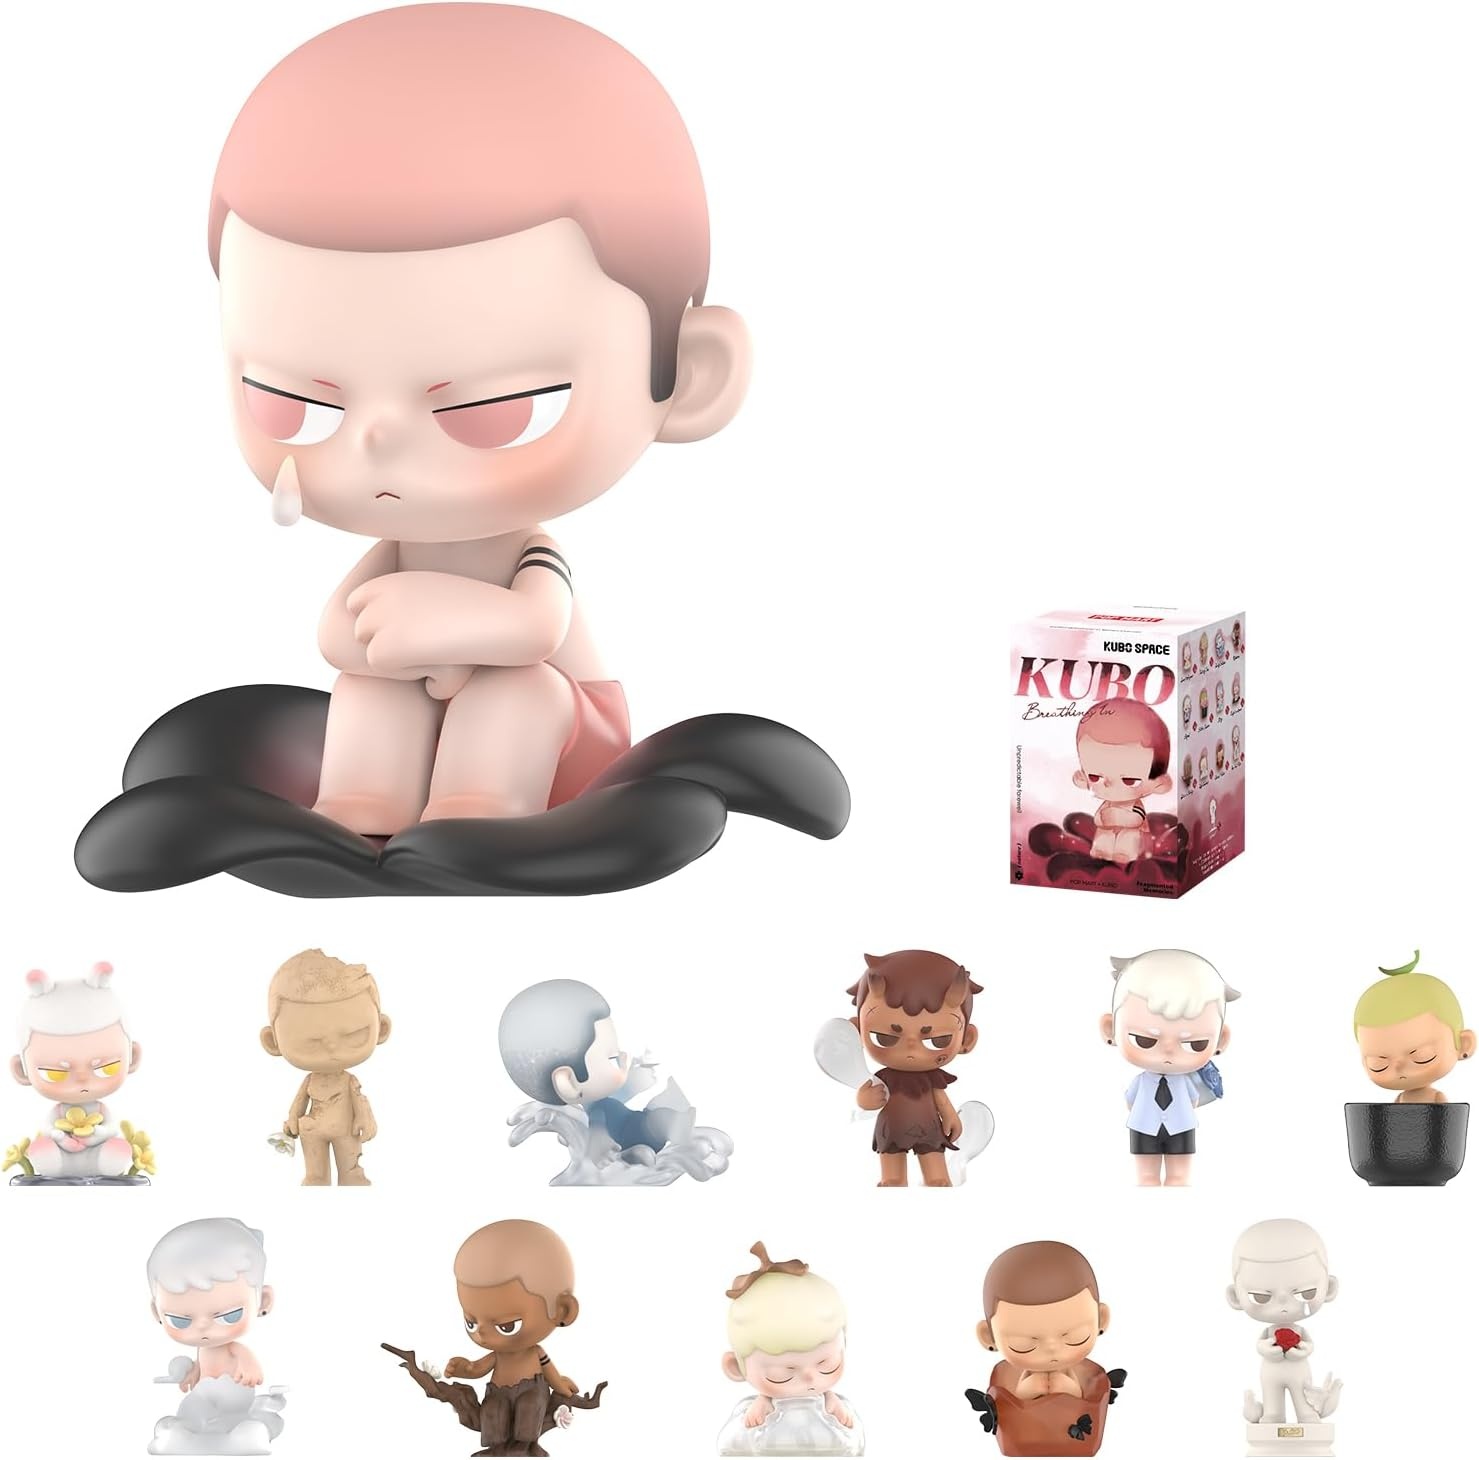
POP MART Kubo Breathing in Series Blind Box Figures, Random Design Action Figures Collectible Toys Home Decorations, Holiday Birthday Gifts for Girls and Boys, Single Box
About this item POP MART KUBO Breathing In Series: The blind box contains a random figure from a specific series. Each blind box only contains one figure. No one, including us, knows what's inside. This collection contains 12 blind box figures, one of them might be the secret edition. Random Design: Blind boxes are fully random and we cannot accept requests for specific items. There chances of getting the secret edition are usually 1/144. When purchasing the whole set, there will be no duplicates figures. Ideal Gift Choice: These figures are the perfect gift for any occasion, be it Children's Day, Christmas, Halloween, Thanksgiving, or New Years. A piece of art expressing deep feelings and complicated emotions, it's also a wonderful home decor gift for your family or friends. Materials and Safety: Standing between 2.6 to 3.7 inches in height, each figure is crafted from premium materials including durable PVC plastic, ABS, and paper. Finished with non-toxic, odorless paint, our toys meet rigorous safety standards to ensure a safety for customers. Customer Services: If you receive a damaged item or encounter quality issues, please refer to the contact information on the product detail page, or scan the QR code on the store's homepage under the 'Help' section. We are committed to ensuring a satisfying customer experience.
Brand: POPMART
Category: Toys & Games > Toys > Dolls, Playsets & Toy Figures > Action & Toy Figures